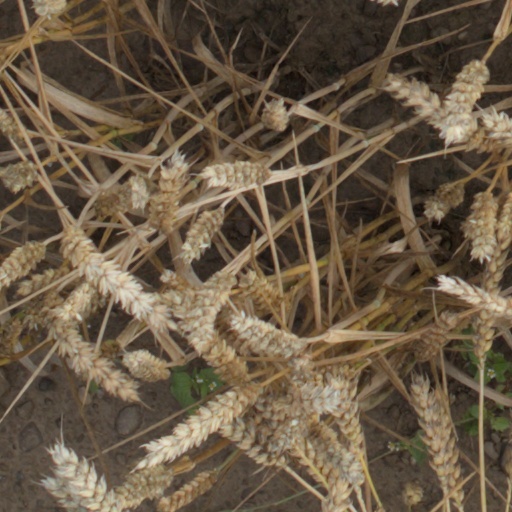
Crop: wheat